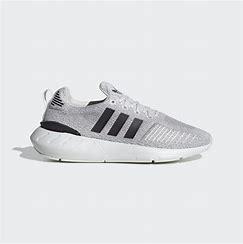
Brand: Adidas
Model: Swift Run 22